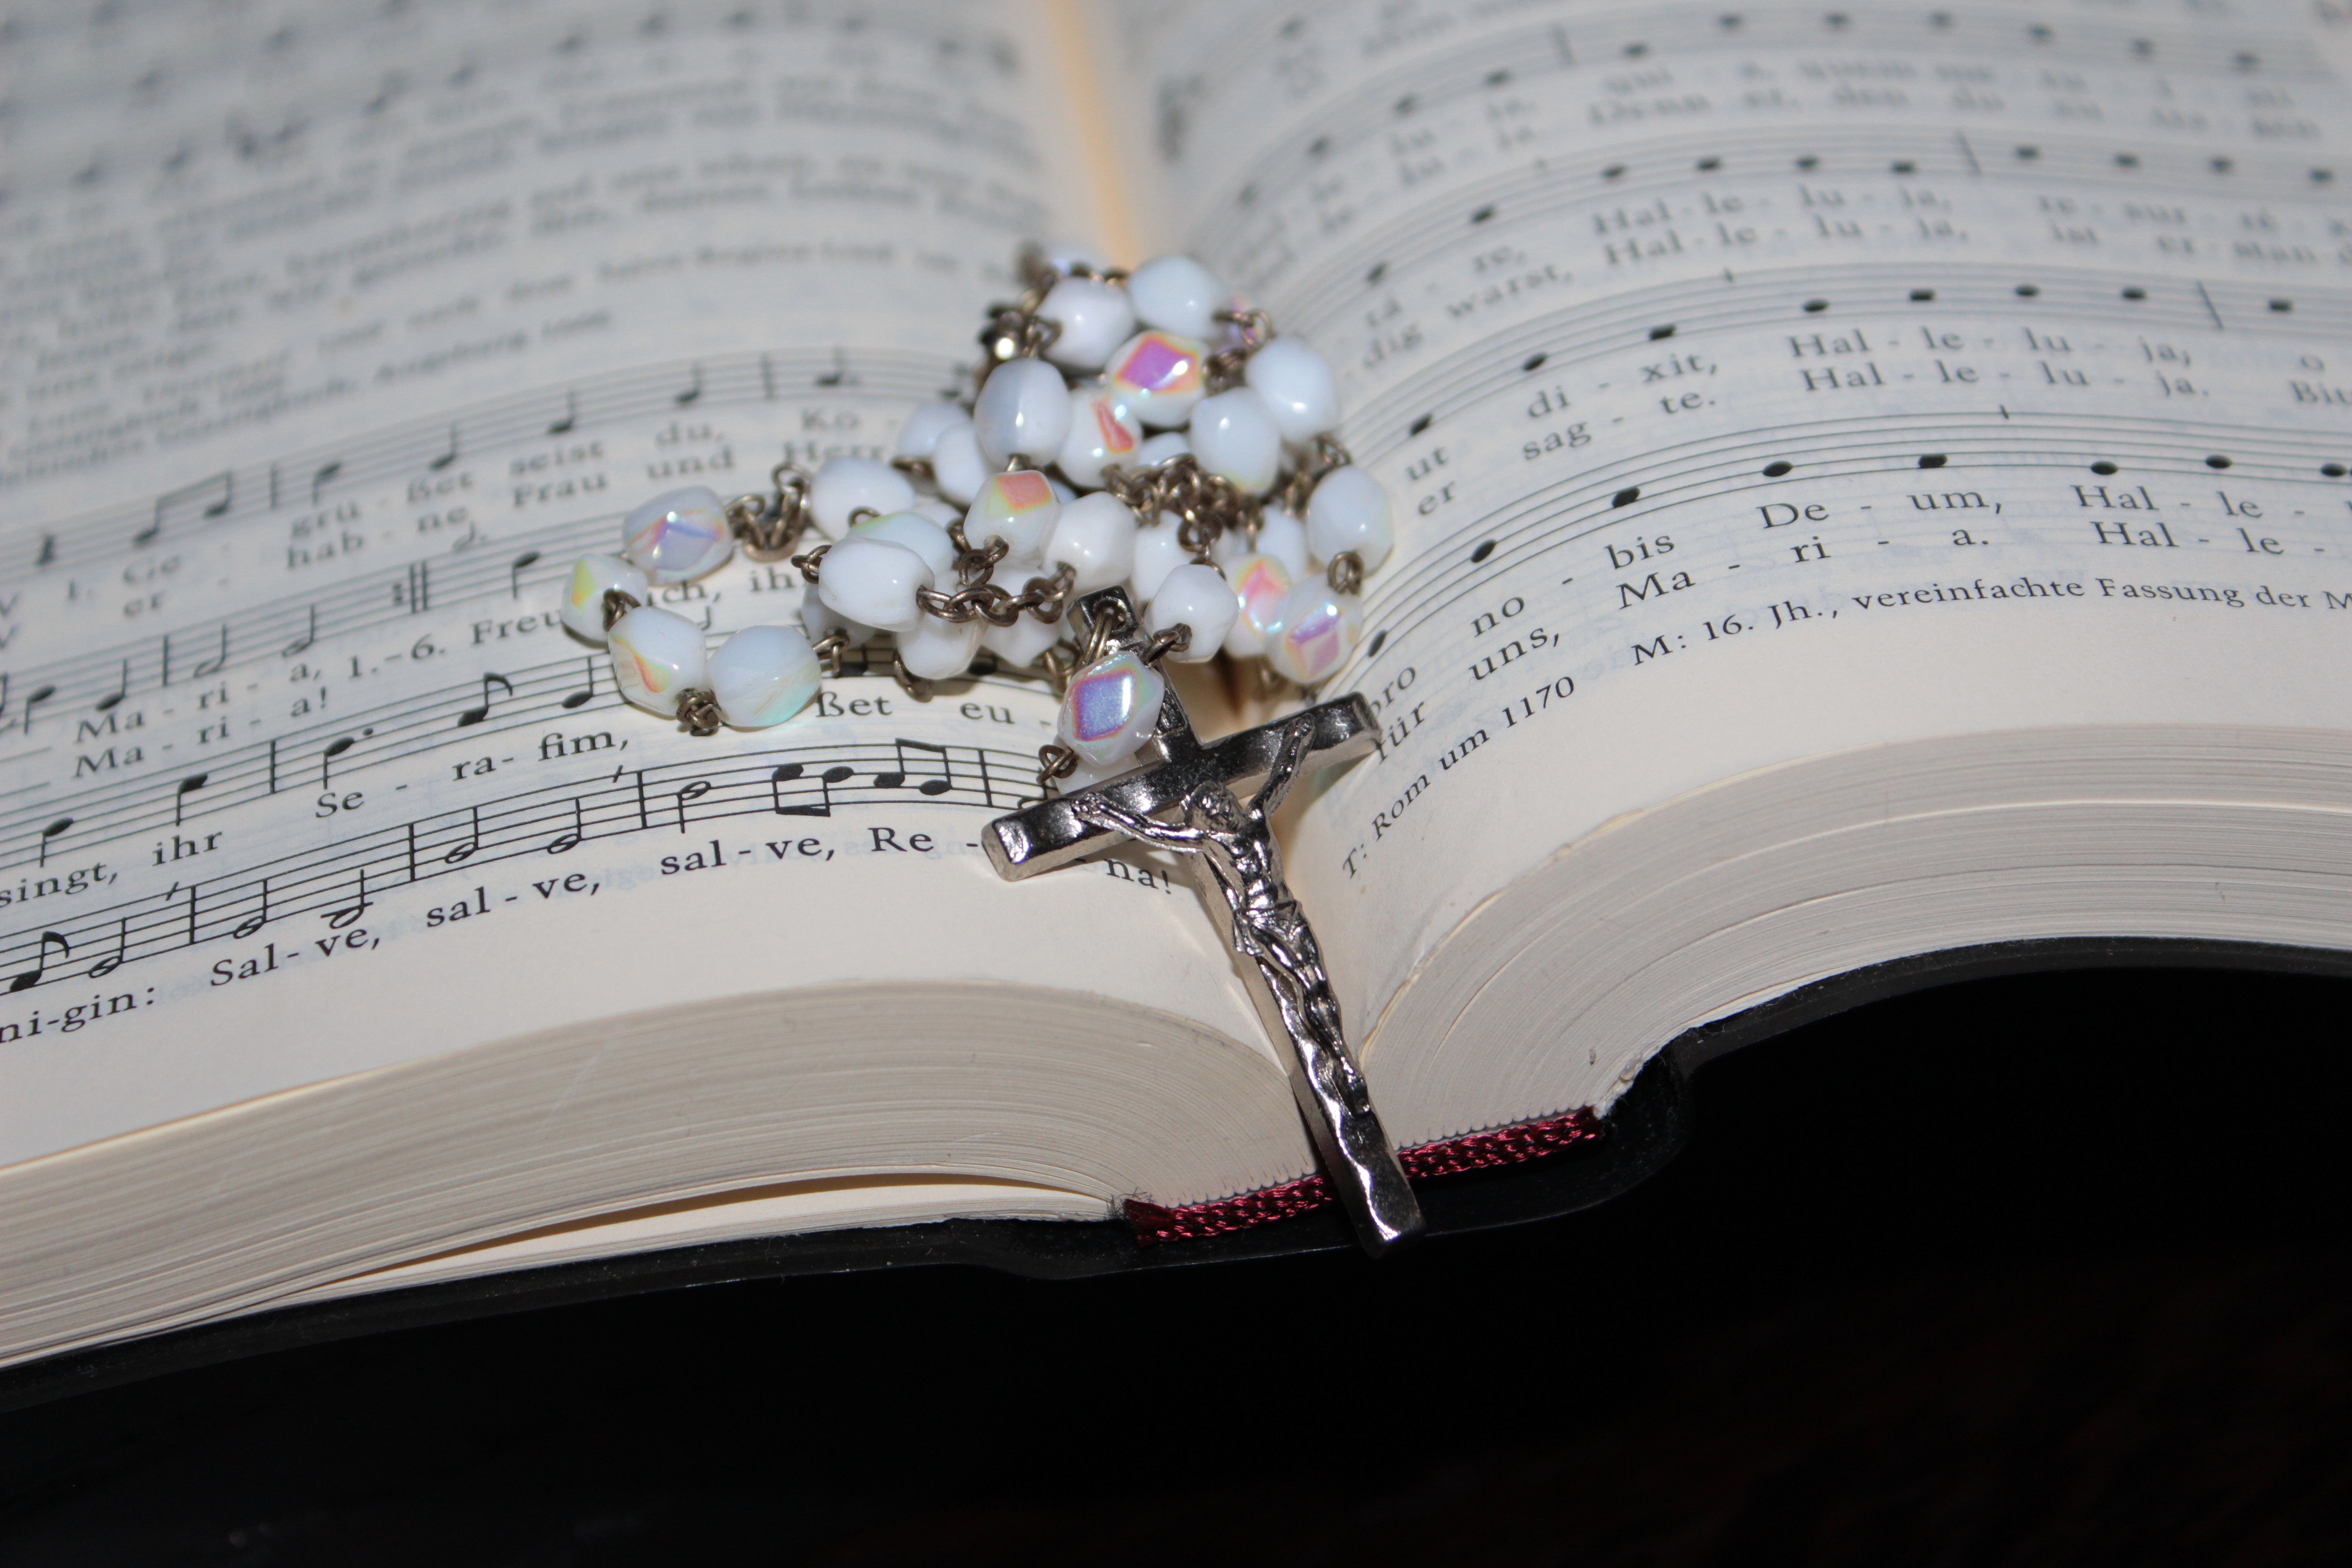
white, flower, symbol, religion, cross, necklace, close up, jewellery, hymnal, catholic, christ, faith, hope, prayer, mourning, rosary, prayer book, fashion accessory